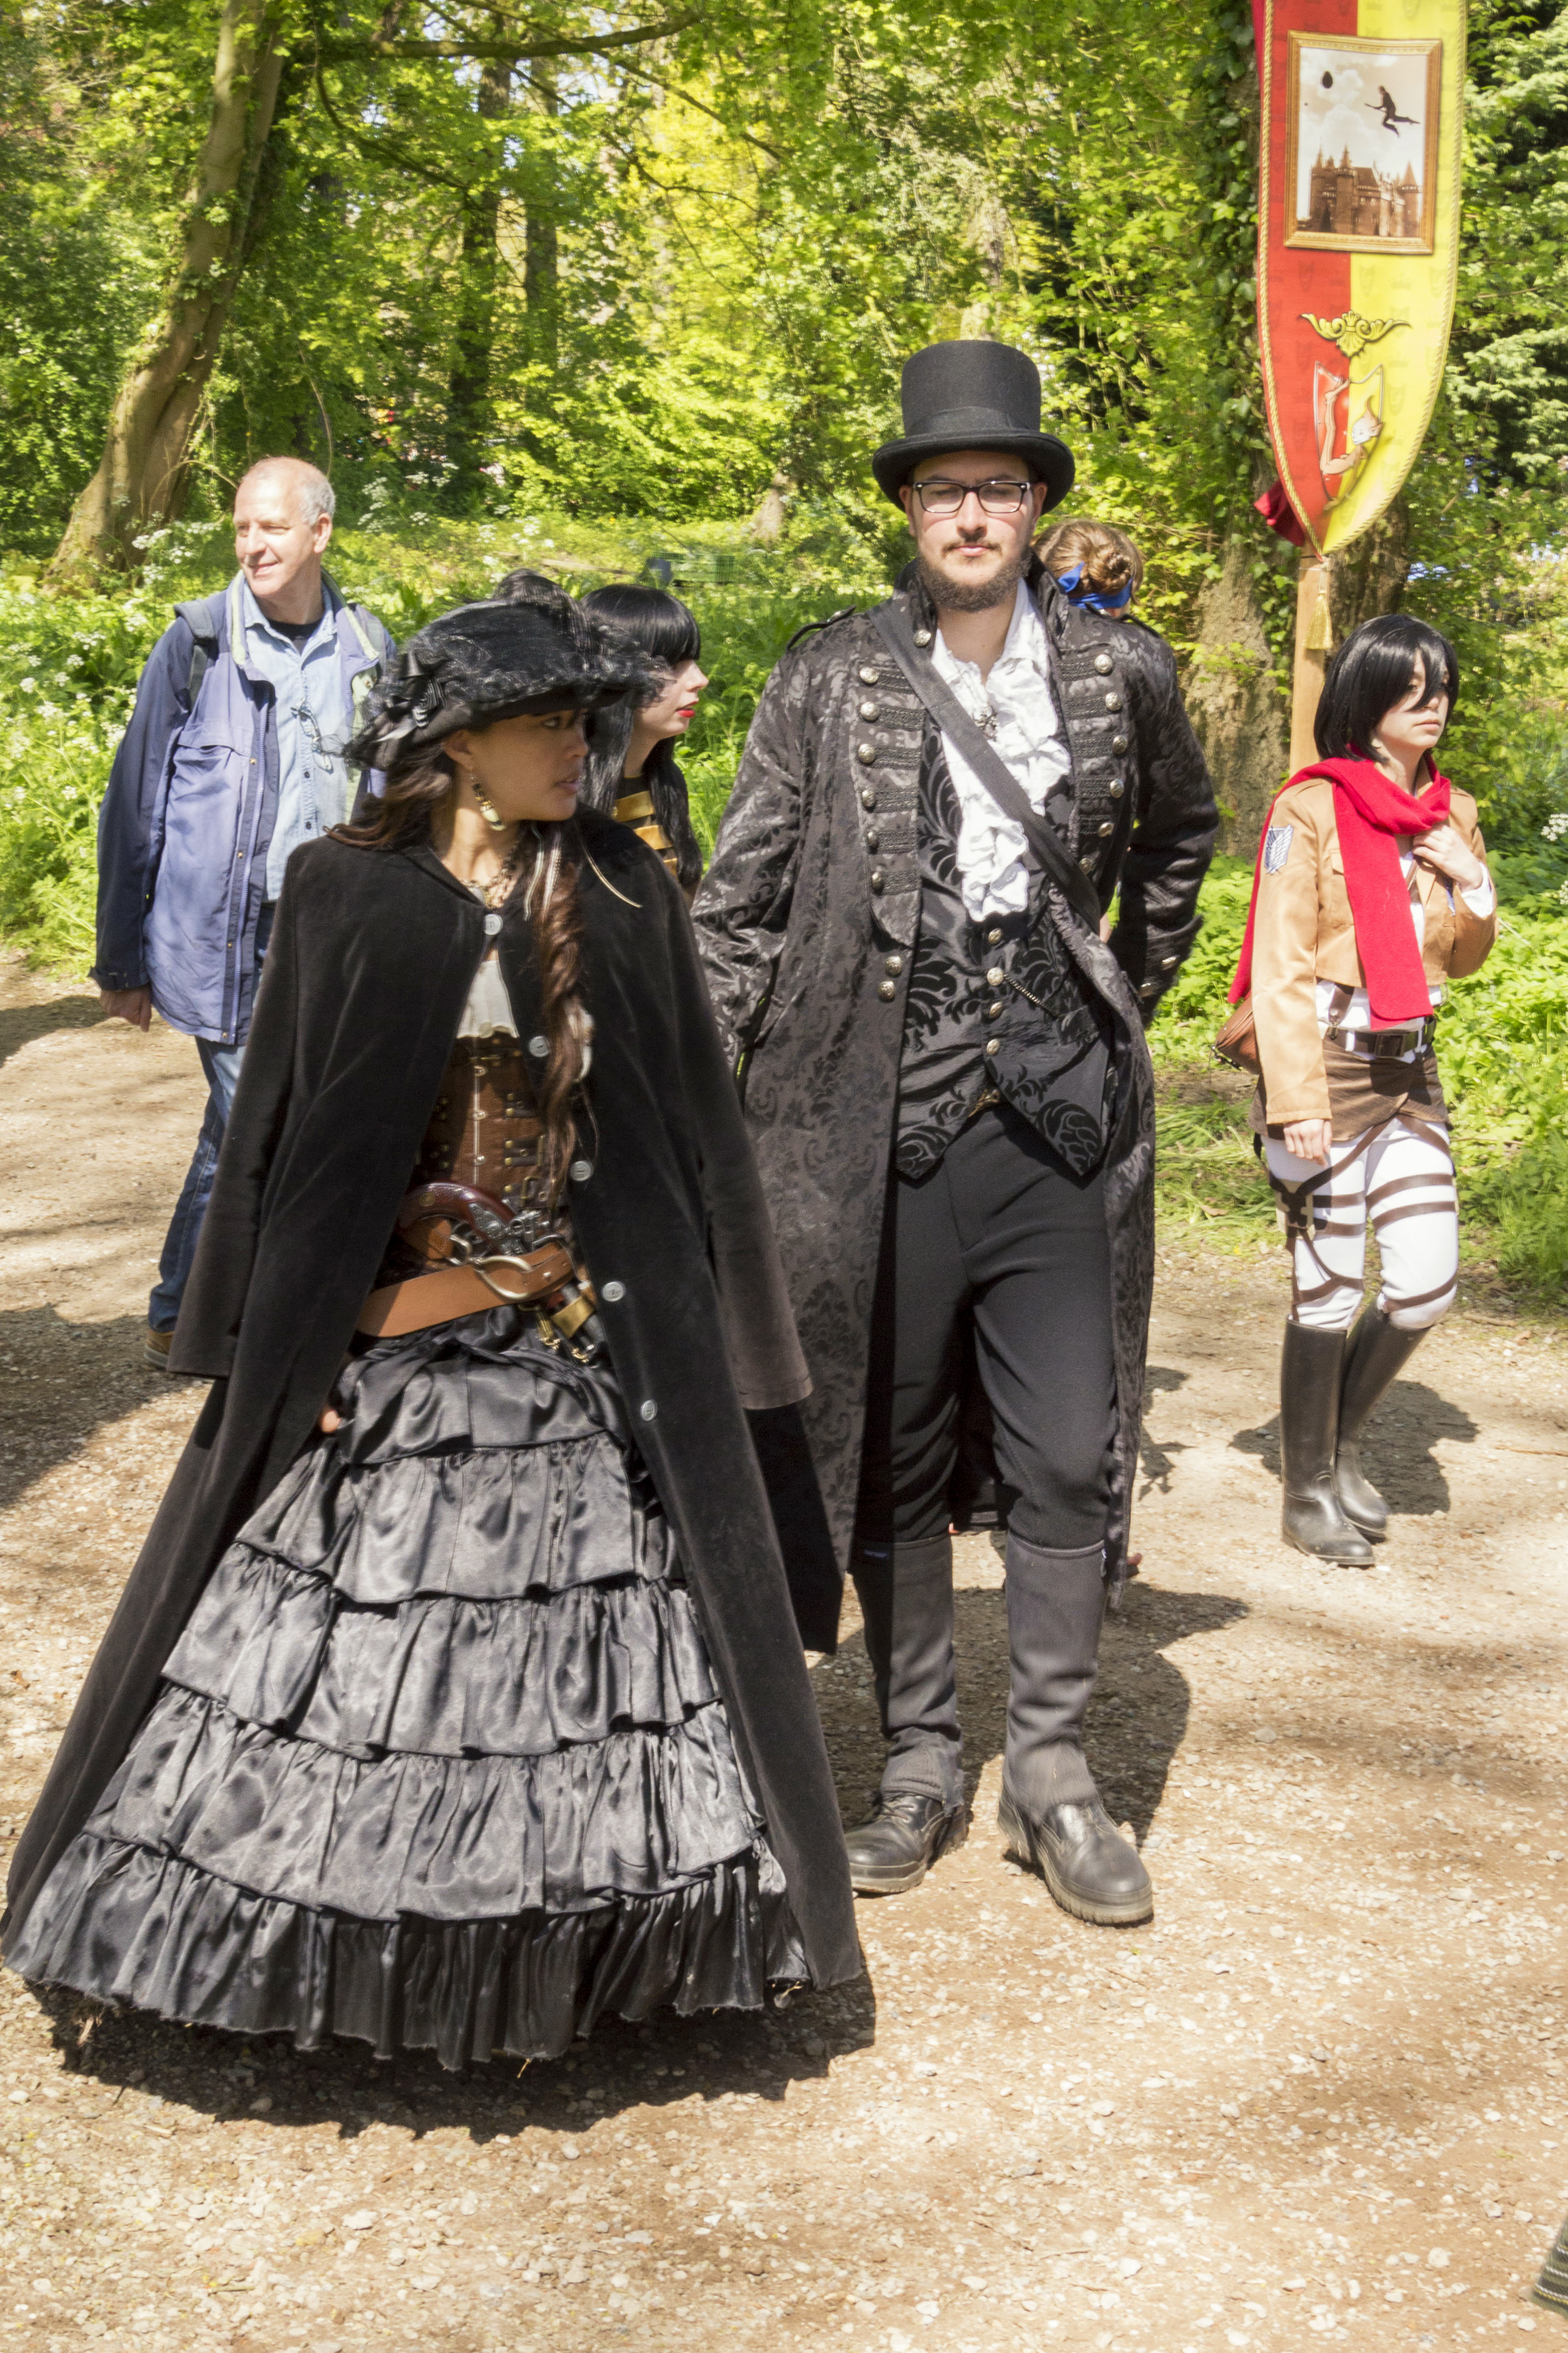
outdoor, people, photography, van, photo, nikon, clothing, cosplay, holland, festival, nederland, netherlands, de, fun, dutch, outdoorphotography, picture, photograph, fotos, foto, fotografie, pd, event, tradition, costume, kasteel, paulvandevelde, pdvandevelde, padagudaloma, dordrecht, nederlandinfotos, eventphotography, evenementenfotografie, pvdvfotografie, pdvandeveldedordrecht, nederlandsefotografie, dutchphotogaraphy, totallydutch, fotografienederland, hollandsefotografie, fotografieholland, velde, haarzuilens, dehaar, elfia, eff, kasteeldehaar, elffantasyfair, elfiahaarzuilens, elfia2014, eff2014